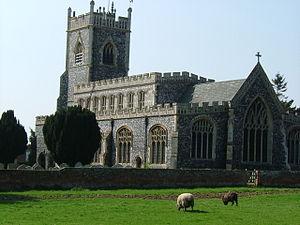
En architecture, l’appareil anglais est un remplage consistant en une combinaison décorative de silex et de parpaings. Lorsque les parpaings forment le bossage d'un appareil en silex, le terme utilisé en anglais est proudwork.
Stratford St Mary est une paroisse civile d'Angleterre, au Royaume-Uni, située dans le district de Babergh, comté du Suffolk.